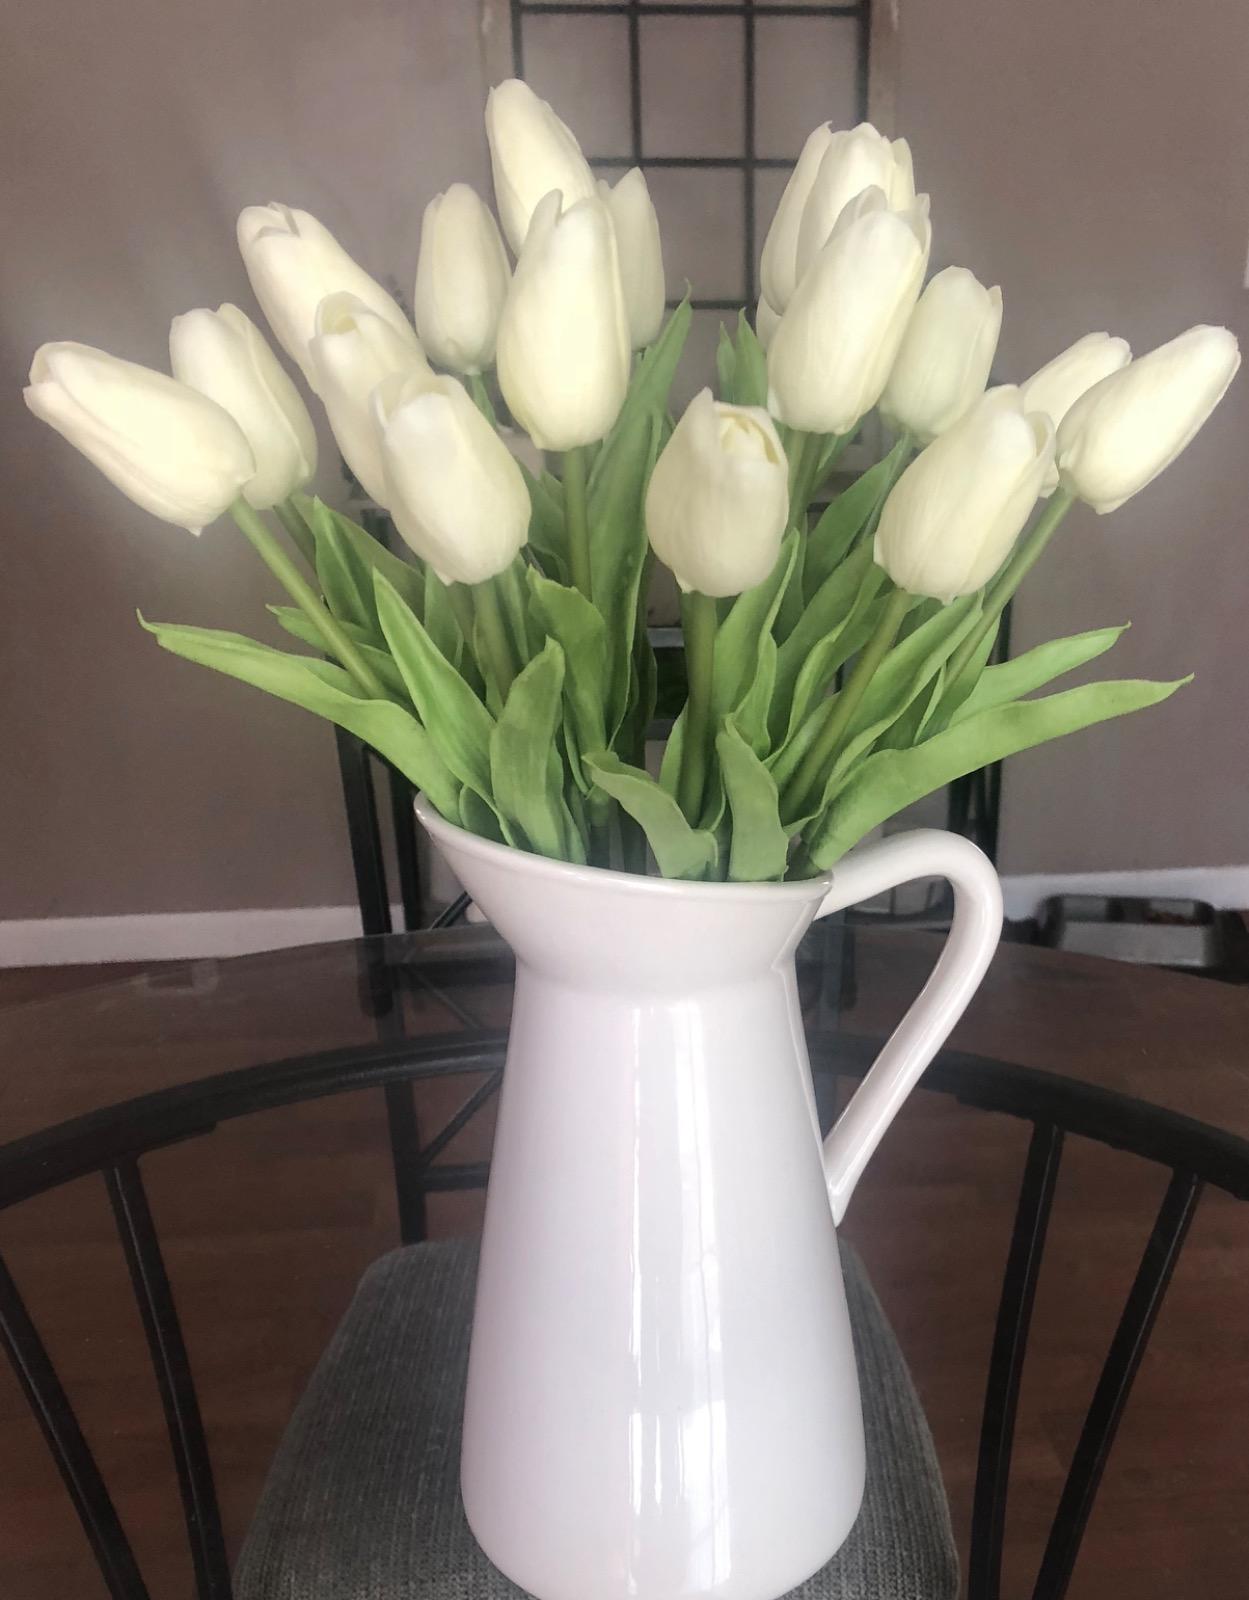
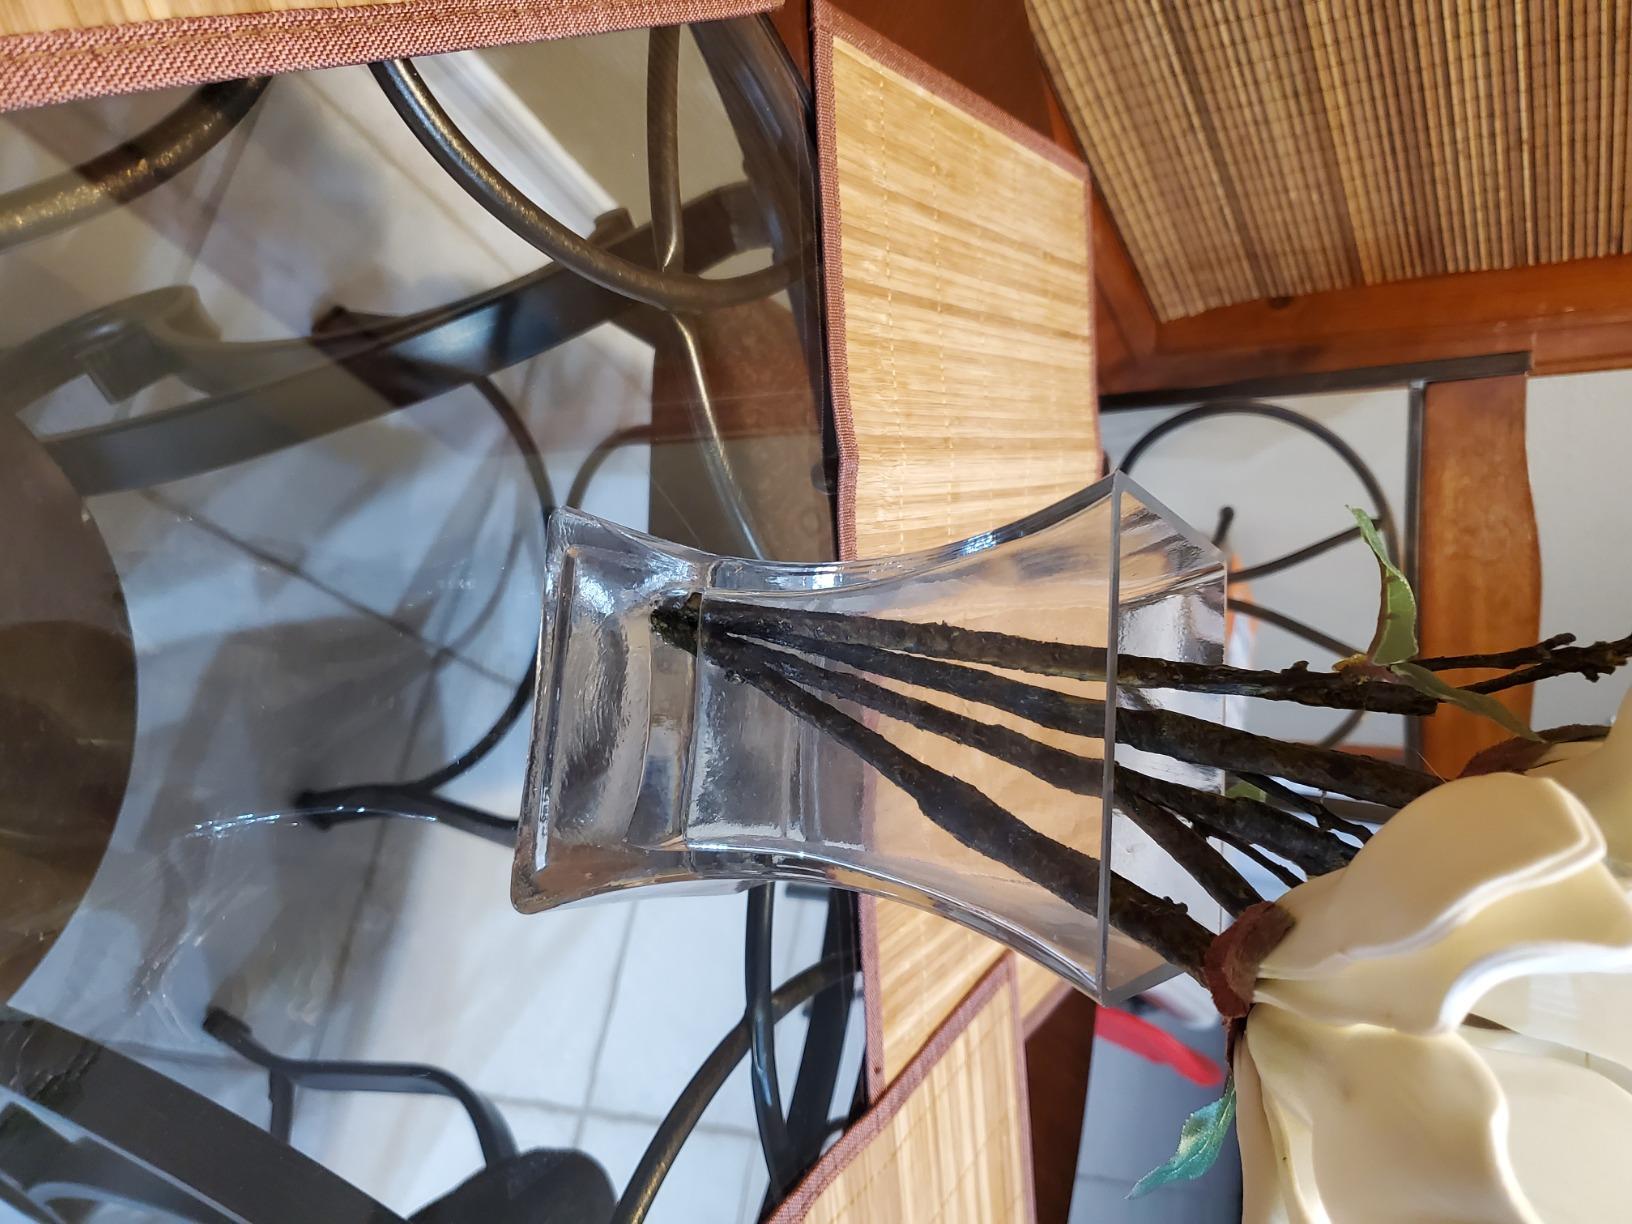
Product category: vase
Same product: no